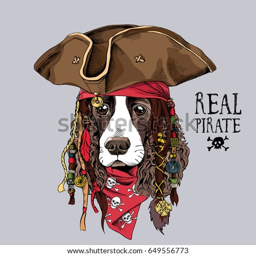
portrait of a dog in pirate hat , bandana and with a dreadlocks .